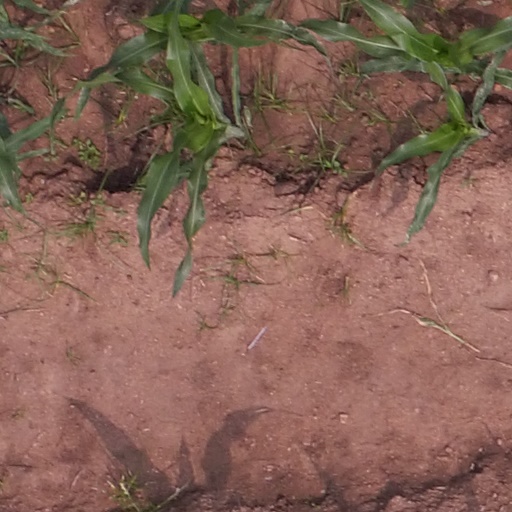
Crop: maize; corn